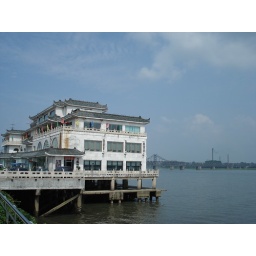
Yalu river building in Dandong, China.